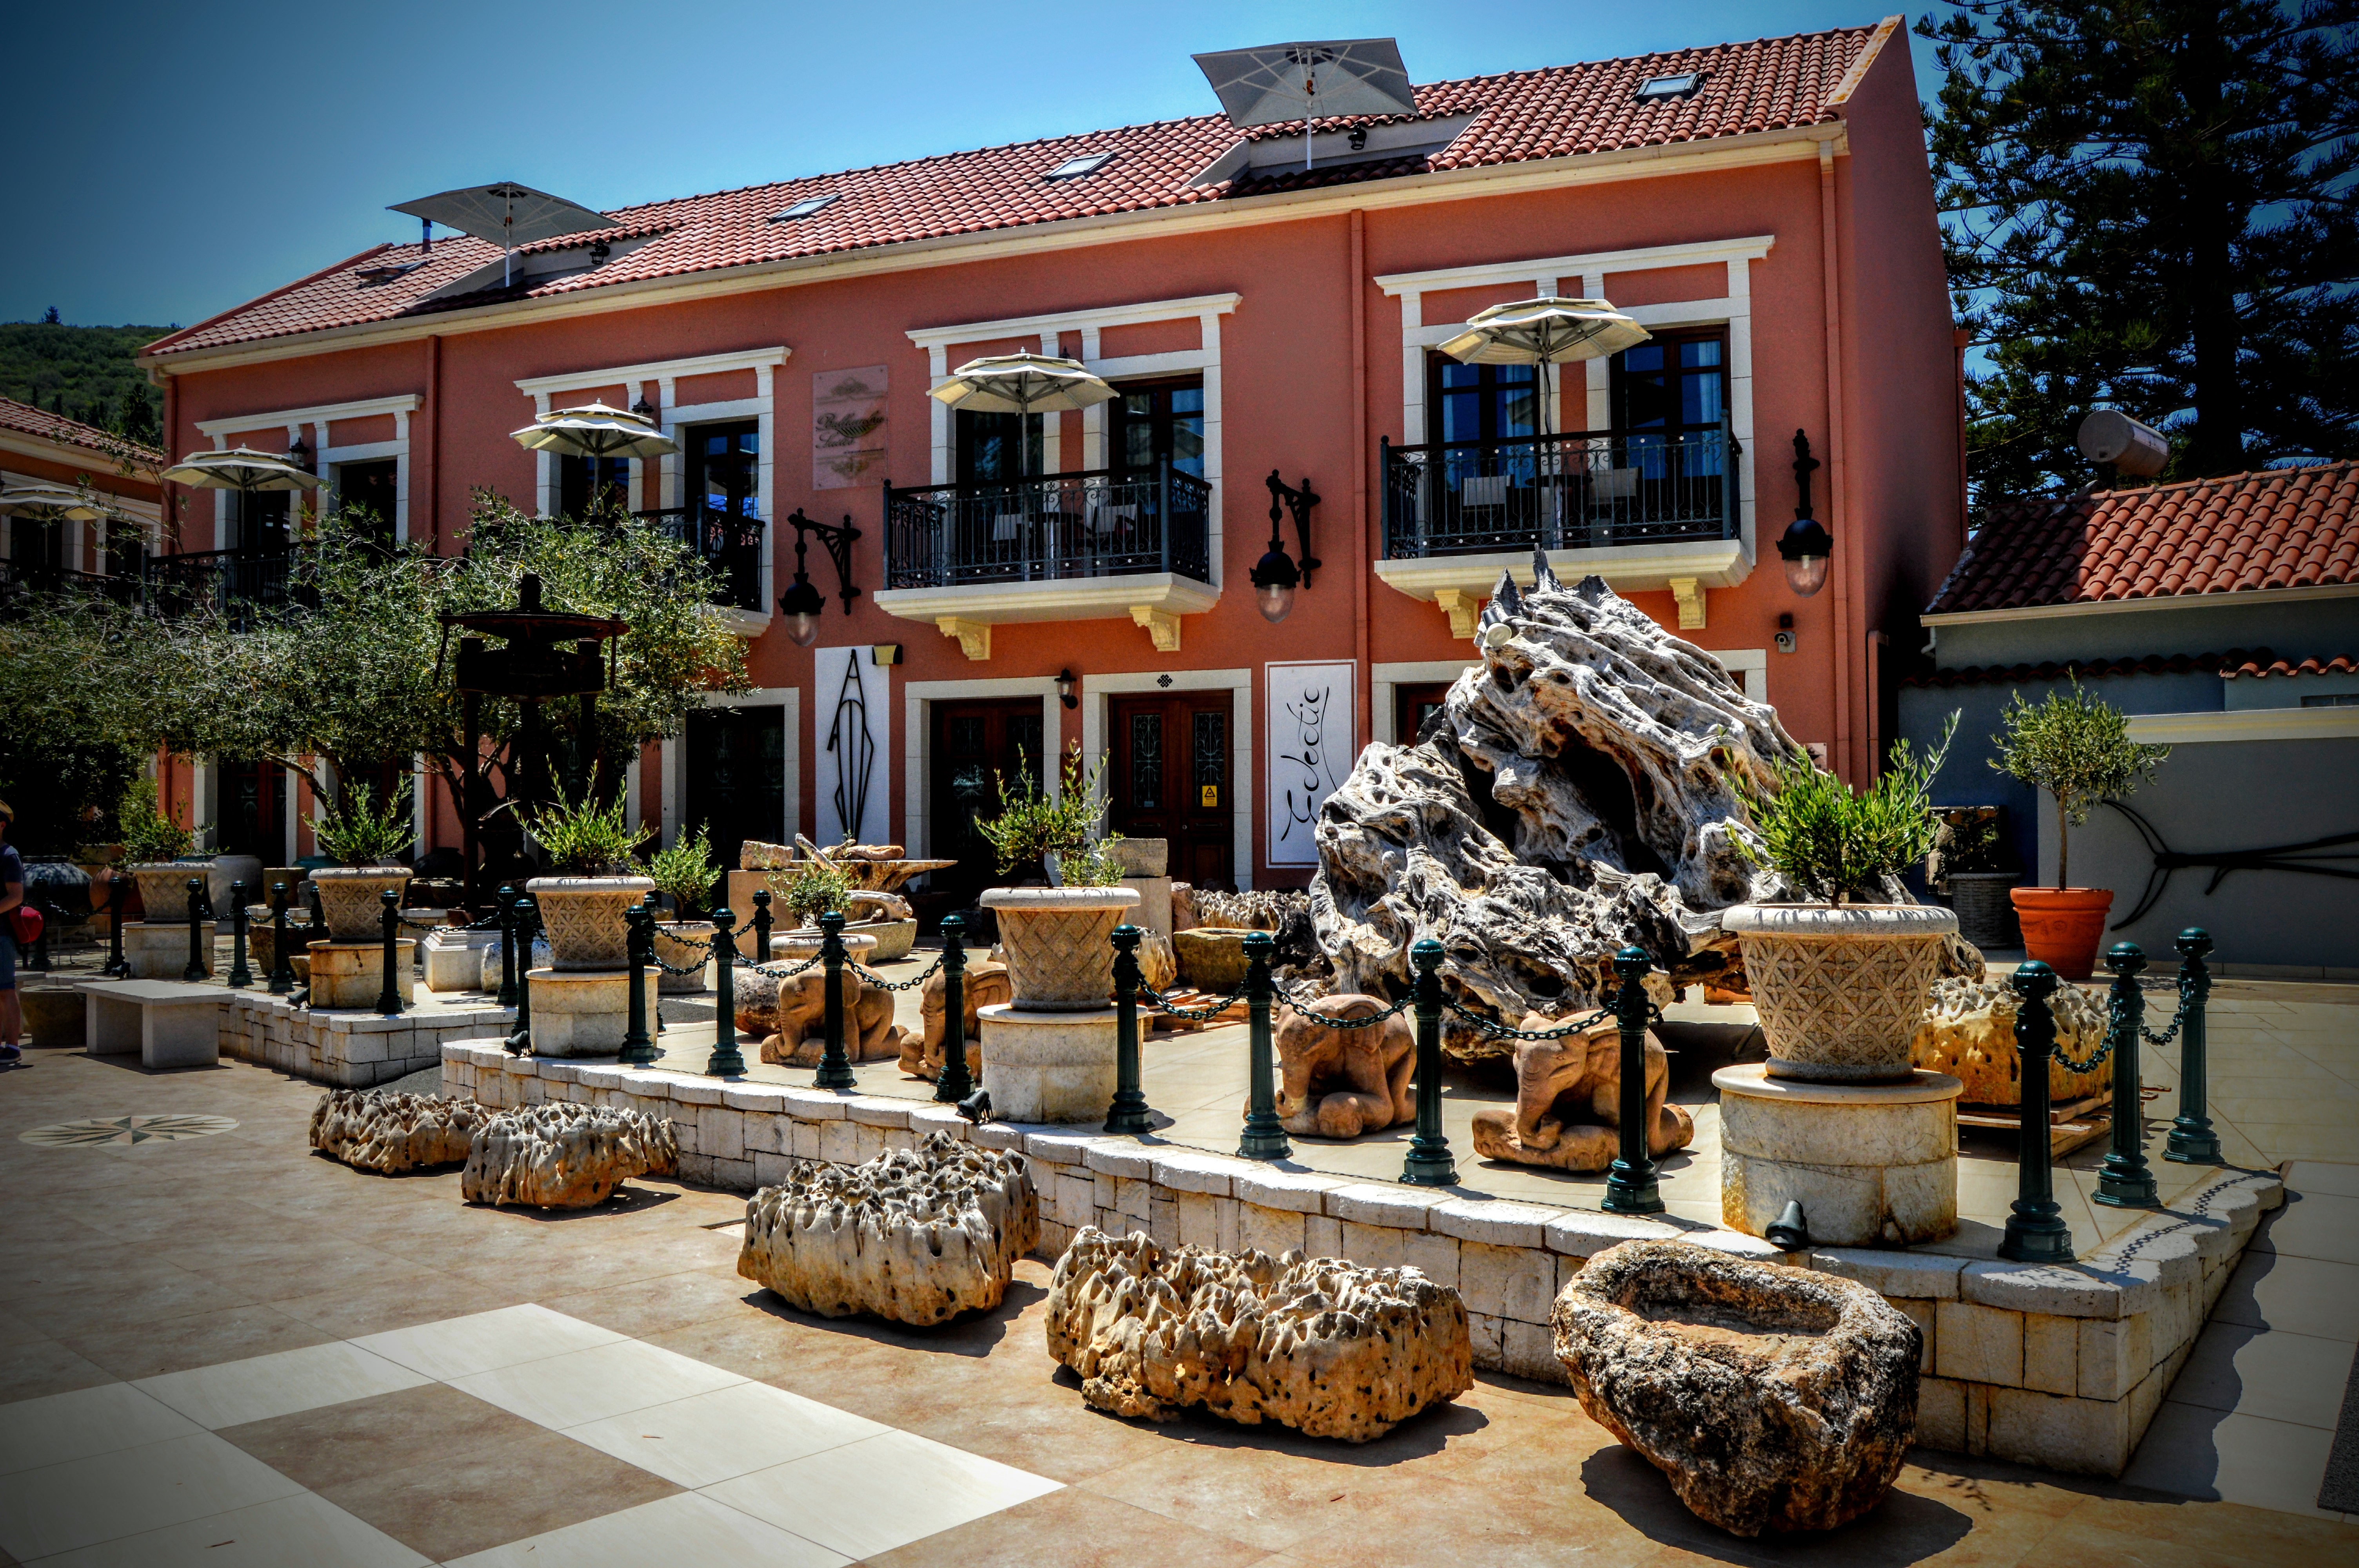
architecture, house, building, home, residence, property, living, family, courtyard, estate, real estate, new home